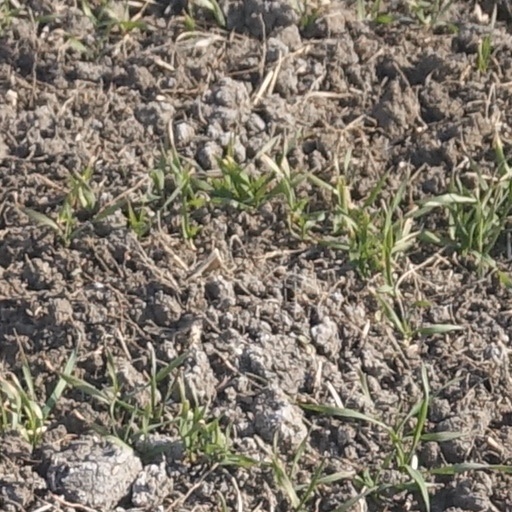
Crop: wheat